Alfred Ellis (photographer)

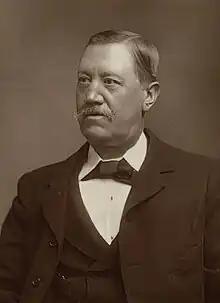
George Conquest in 1895. Photograph by Alfred Ellis

One case, that of "Ellis v. Ogden" (1894), involved Ellis's photographic portrait of the actress Mary Moore. She having posed at the invitation of Ellis he had not charged her for the sitting or for the copies of the photographs he gave her. However, when one of these was subsequently published in "The Ludgate Monthly" Ellis sued, stating that he owned the copyright to the photograph as he had given it to Moore as a gift. The Court ruled in his favour as the "author" of the work, and, because Moore had not paid for the photograph Ellis retained ownership of it.